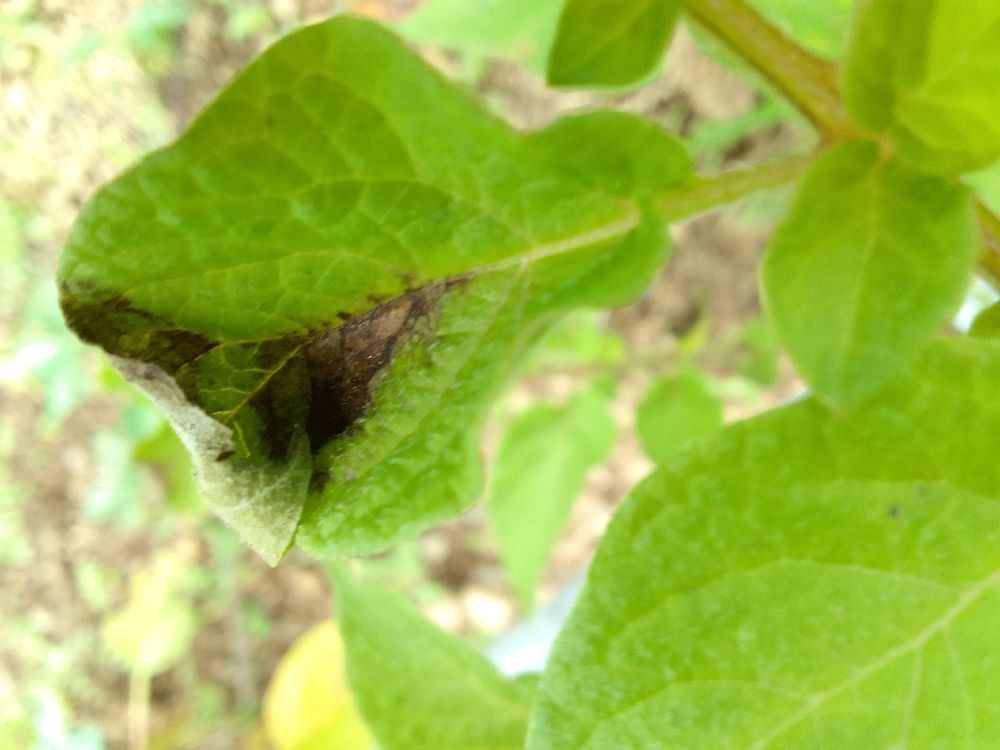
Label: Late blight